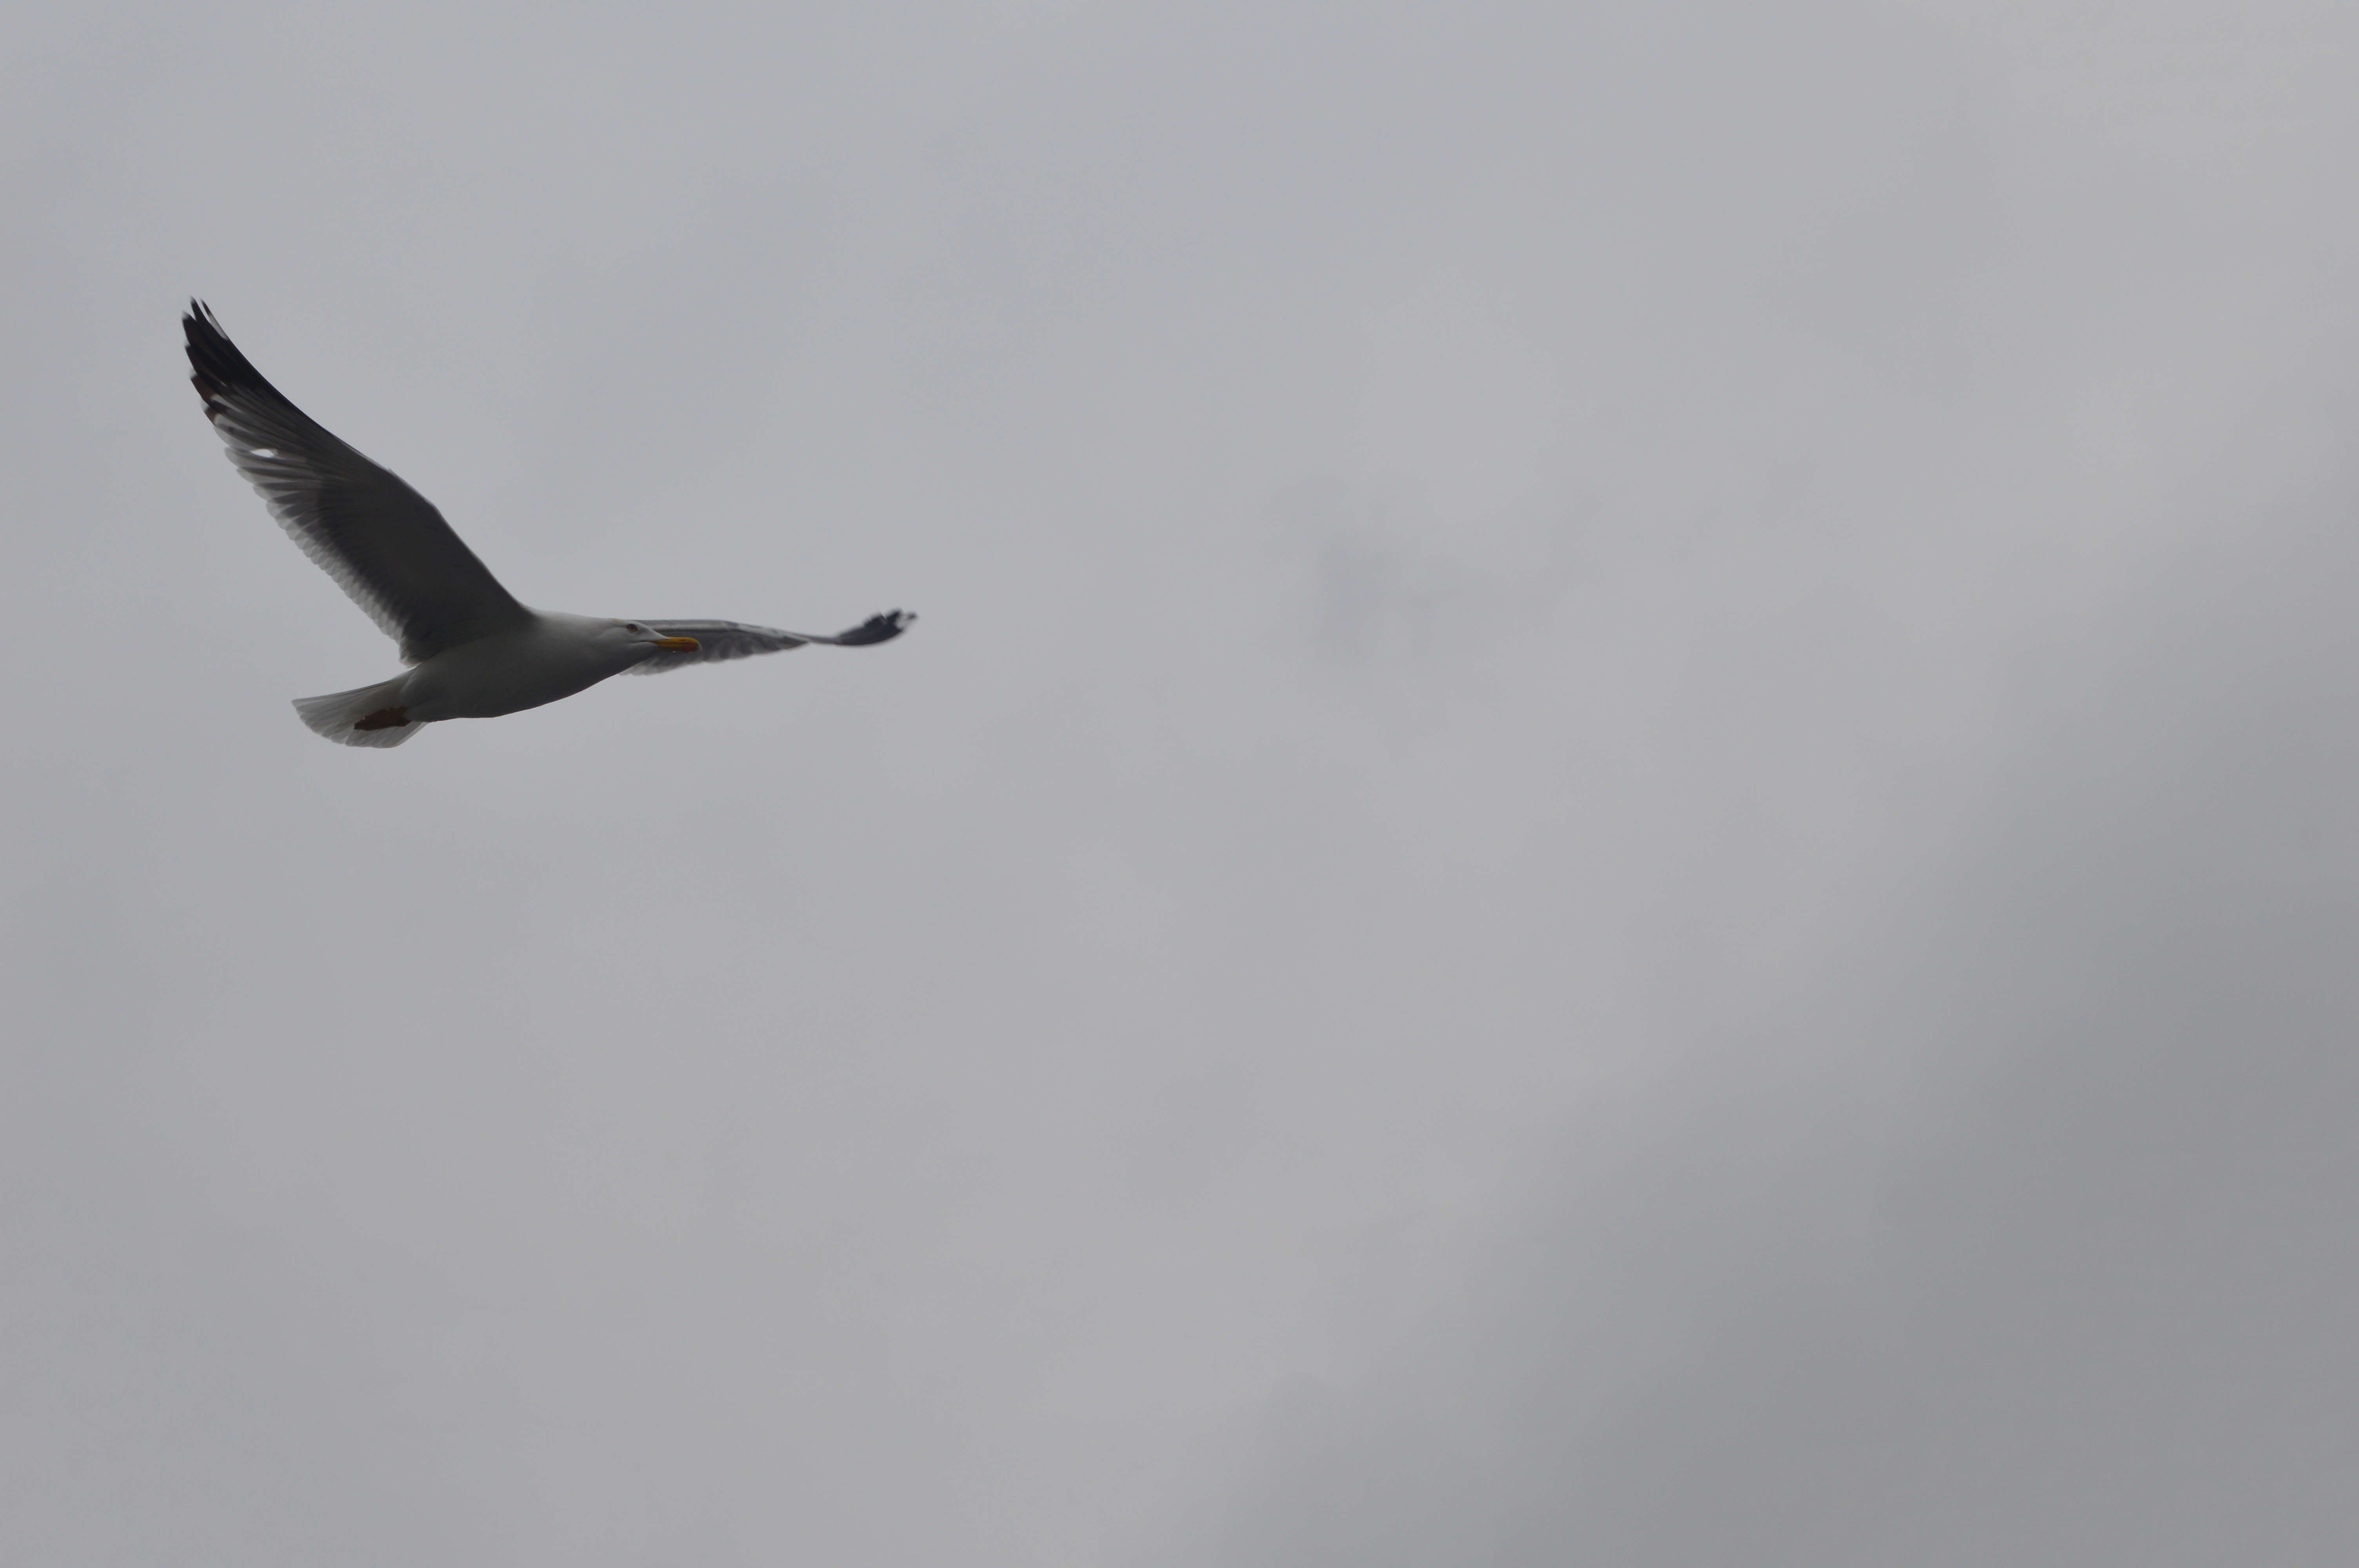
air, animal, away, background, beach, beautiful, beauty, bird, birds, blue, feather, flight, fly, flying, free, freedom, gull, isolated, nature, one, sea, seagull, seagulls, sky, sun, white, wild, wildlife, wing, wings, beak, atmospheric phenomenon, seabird, charadriiformes, water bird, bird migration